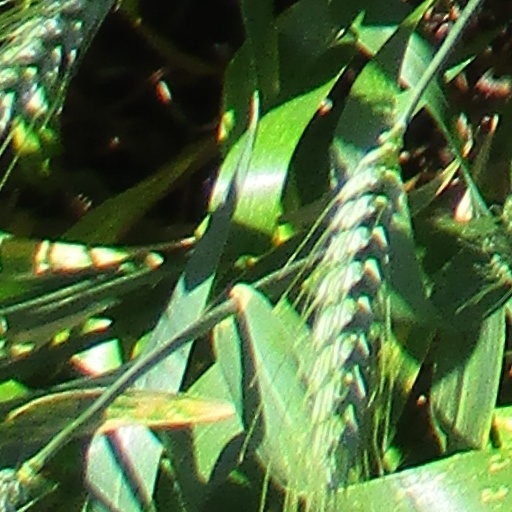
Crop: wheat